Gibson ES-355

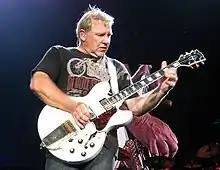
Alex Lifeson of Rush playing a Gibson ES-355

The Gibson ES-355 is the top of the line semi-hollow body Thinline Dual Pickup Stereo Varitone (TDSV) manufactured by the Gibson Guitar Company. The guitar is a stereo guitar with a varitone circuit and it was manufactured from 1958 to 1984. In 2018 Gibson began producing a version of the 355 again.